Kunming North railway station

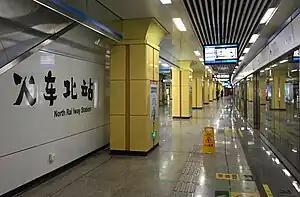
Platform of Line 2

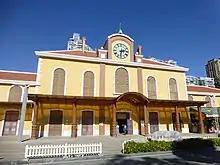
The new station (Yunnan Railway Museum)

Kunming North railway station (昆明北站, "Kūnmíng Běi Zhàn") is an old railway station in Panlong District, Kunming, the capital of China's Yunnan Province. It was the terminal of the metre gauge Kunming–Hai Phong Railway, but now only sees very limited service. A metro station with the same name was constructed nearby as part of Kunming Metro Line 2 and has since become a major interchange.